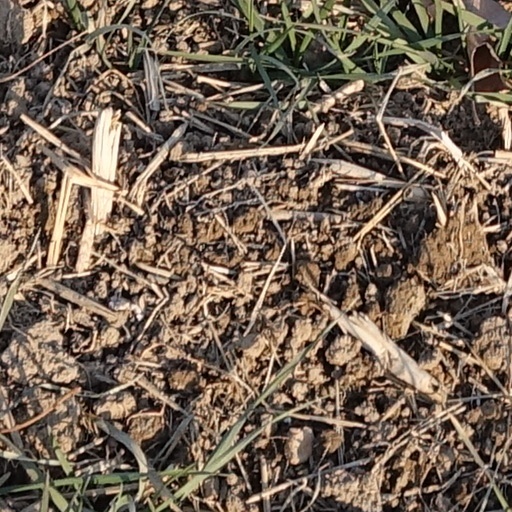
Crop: wheat